Walking-stalk skin flap

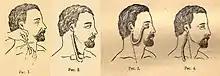
Four drawings illustrating the first tubed pedicle flap of Vladimir Filatov, 1916

A walking-stalk skin flap or waltzing tube pedicle is a reconstructive technique in which the skin and soft tissue to be used for the flap is formed into a tubular pedicle and moved from the source to the target site by anchoring at both ends, periodically severing one end and anchoring it closer to the flap target site. As antibiotics had not yet been invented when this procedure was developed, wrapping the flap in a tube was important because the risk of infection was reduced. The technique was invented by Vladimir Filatov (and a year later, independently by Harold Gillies) for the treatment of battle injuries, then developed by Archibald McIndoe . Archibald Mcindoe was widely recognised for many of these techniques.